Noel Argüelles

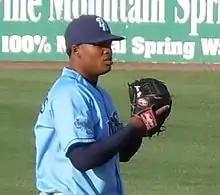

Noel Argüelles (born January 12, 1990) is a Cuban former professional baseball pitcher.